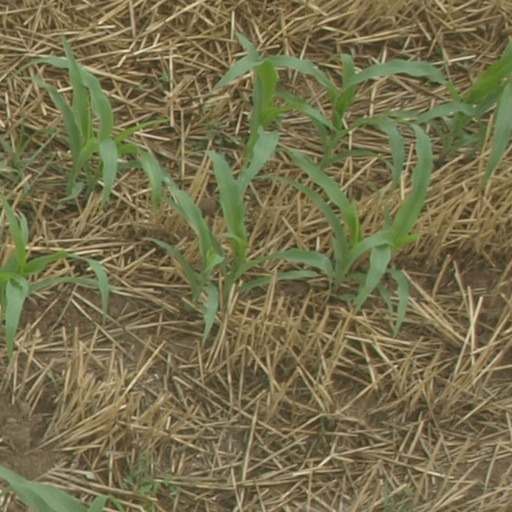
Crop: maize; corn